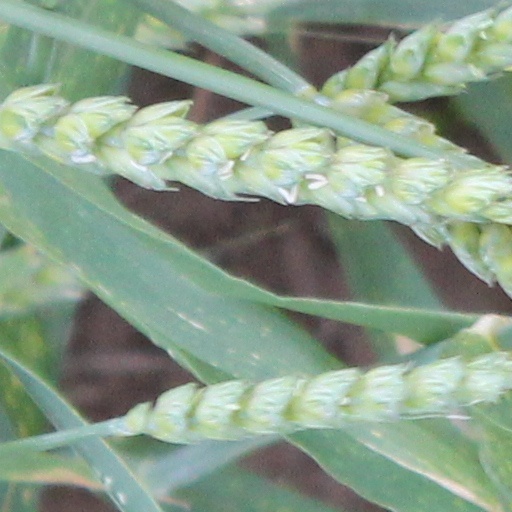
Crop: wheat